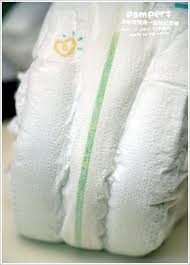
Waste category: trash